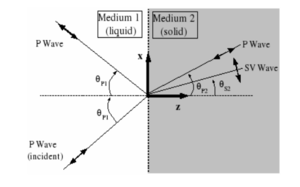
Onde longitudinale (à gauche) ou transversale (à droite) arrivant sur une interface Fluide (non visqueux)-Solide
La transmission des ondes ultrasonores se propageant dans tous les milieux peut être analysée. Généralement, dans la mécanique des ondes, l'interférence entre le grand nombre de modes longitudinaux et transversaux réfléchis par une limite structurelle mince peut générer des modes d'ondes guidées élastiques se propageant selon une géométrie particulière.